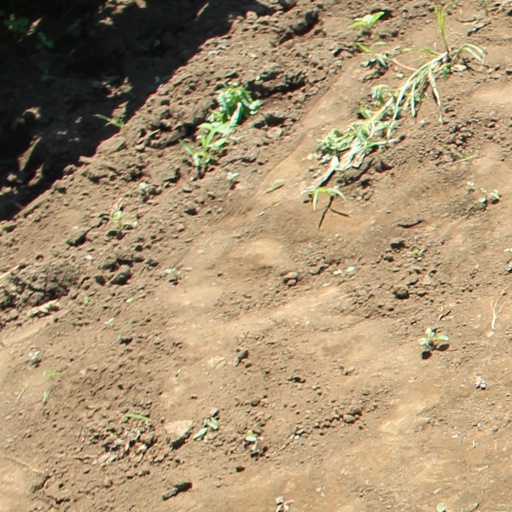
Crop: soybean